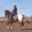
Label: horse